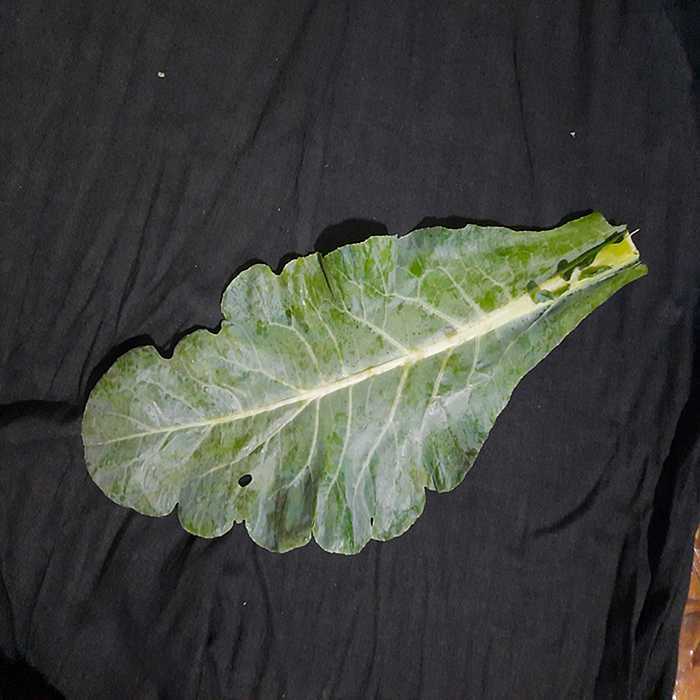
Plant: Cauliflower
Label: Fresh leaf